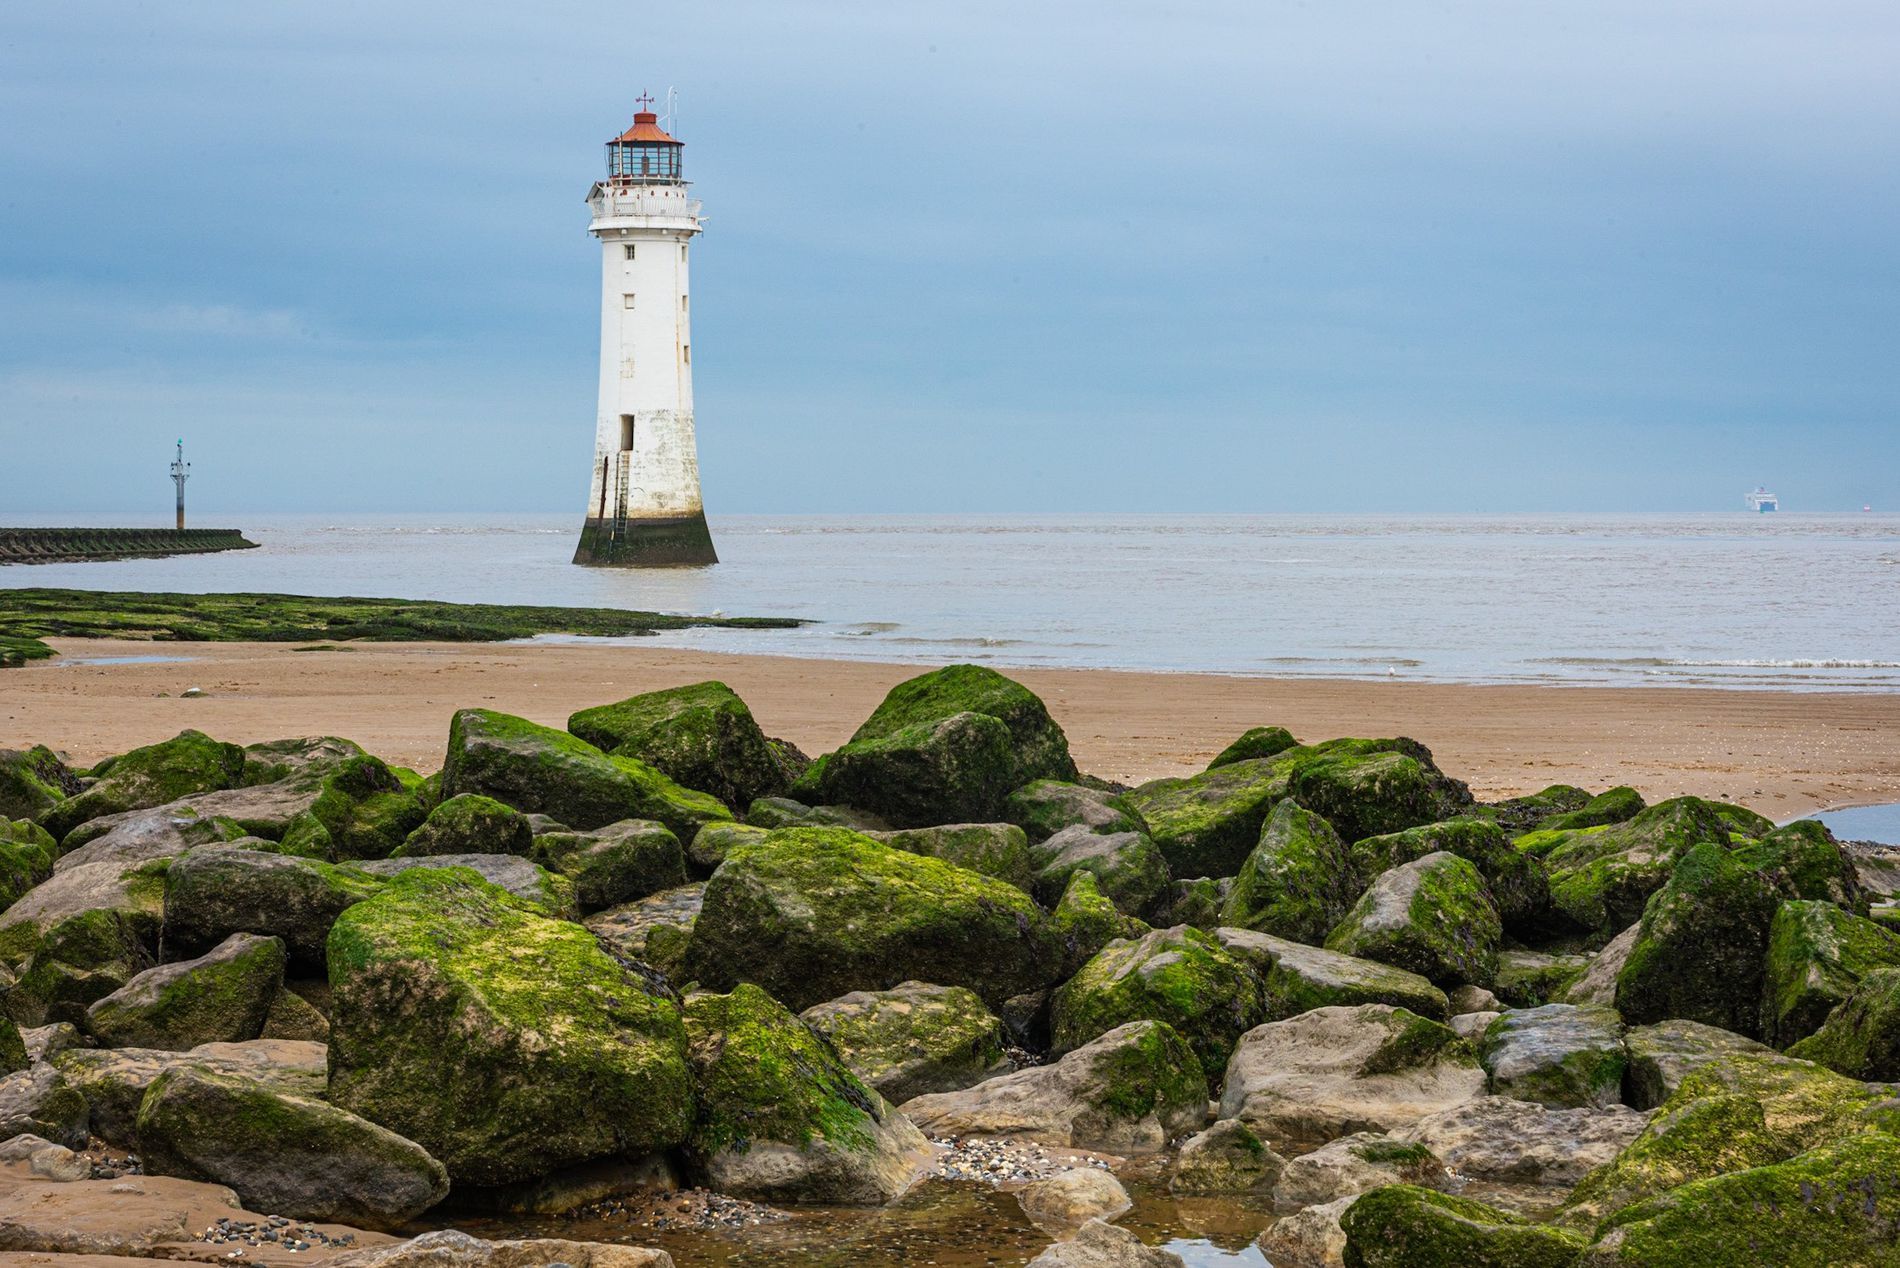
Lighthouse on the Sea
The image shows a towering lighthouse in the sea near the shore. In the foreground large rocks covered in green algae contrast with the sandy beach. The sky is filled with clouds. on the left side of the image a bridge with a communication tower stands.
Long shot, the image captures a peaceful coastal scene, with the overcast sky casting a soft light over the landscape, enhancing the serene atmosphere. The colors are well-balanced, creating a harmonious composition. The overall mood is calm, evoking a sense of coastal beauty
Labels: Algae, Plant, Rock, Architecture, Beacon, Building, Lighthouse, Tower, Nature, Outdoors, Sea, Water, Green, Scenery, Beach, Coast, Shoreline, Sky, Horizon, Moss, Bridge, Communication Tower, Rocks, Boat
Camera: NIKON CORPORATION NIKON D810
Lens: 24.0-120.0 mm f/4.0
Aperture: F20
Exposure: 1/100 sec
ISO: 400
Focal length: 70